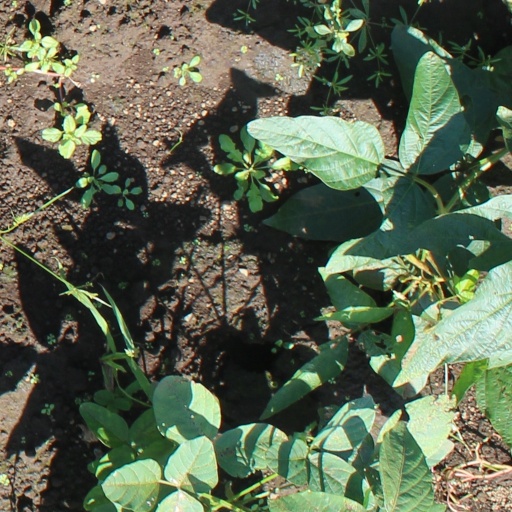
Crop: soybean